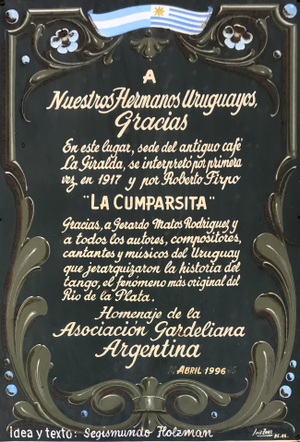
La cumparsita est un des plus célèbres airs de tango uruguayen-argentin du monde, composé fin 1915 début 1916 par le musicien uruguayen Gerardo Matos Rodríguez, enregistré en 1916 par Roberto Firpo chez Odeon Records.